Katharinenkirche, Nuremberg

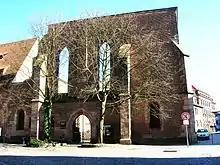
Ruins of the former church of St. Catherine's

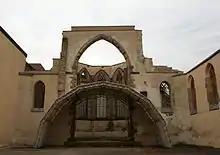
Interior

St. Katharina (St. Catherine's Church) in Nuremberg, Bavaria, was an important medieval church, destroyed during the Second World War and preserved as a ruin.